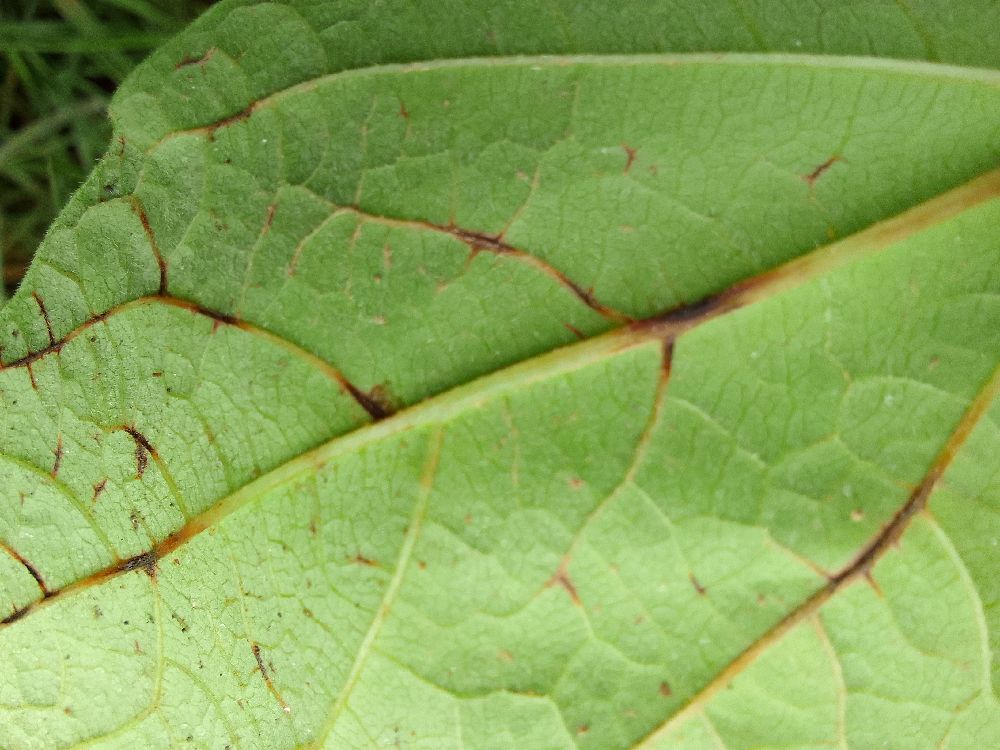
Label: anthracnose